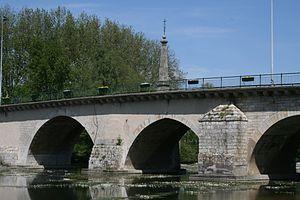
Le pont Saint-Nicolas, dénommé pont Saint-Mesmin avant le XXᵉ siècle, est un pont français enjambant le Loiret et reliant les villes de Saint-Hilaire-Saint-Mesmin sur la rive gauche à Saint-Pryvé-Saint-Mesmin sur la rive droite, dans le département du Loiret en région Centre-Val de Loire.